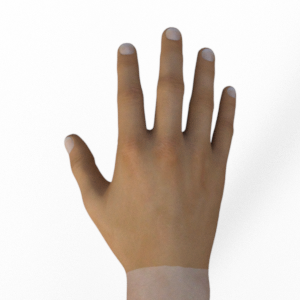
Label: paper